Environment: real
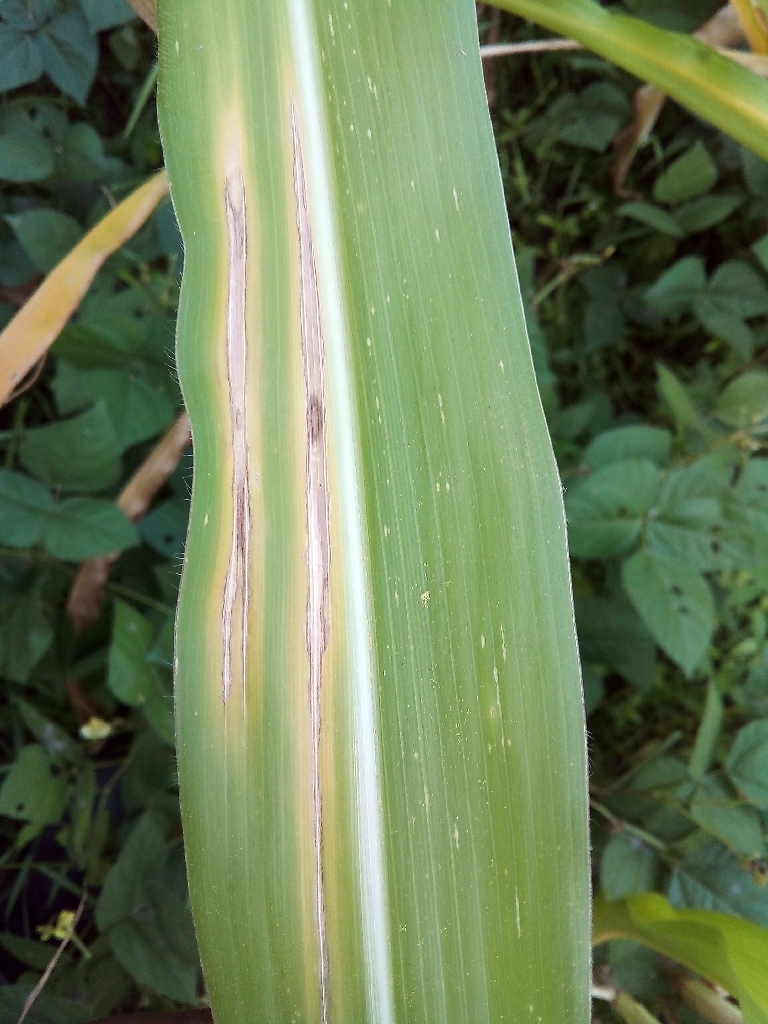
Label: northern_corn_leaf_blight